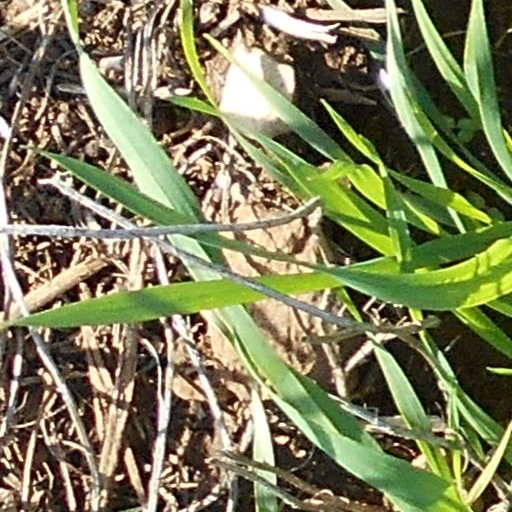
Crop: wheat